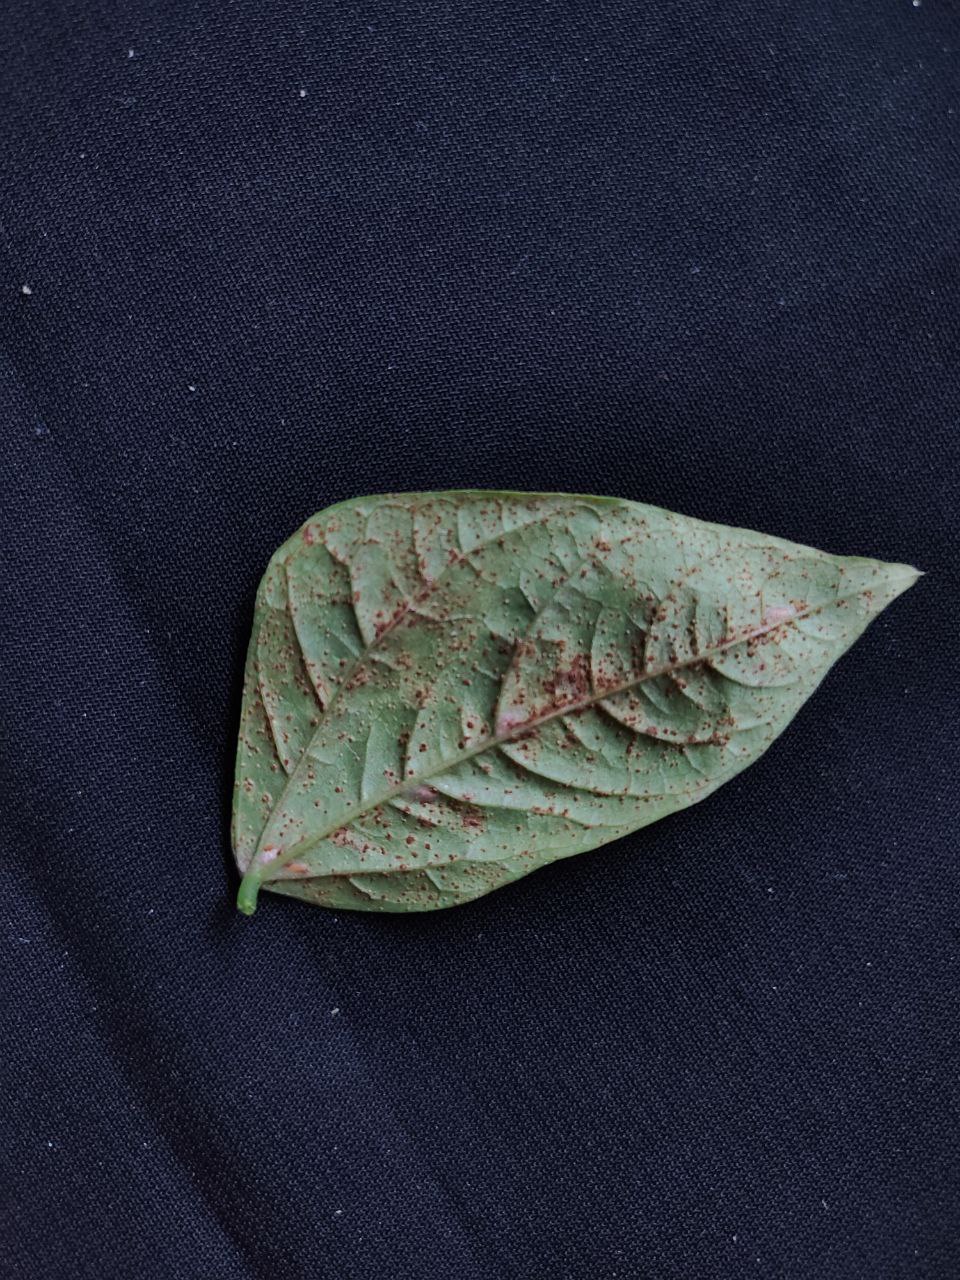
Crop: cowpea
Leaf condition: Septoria leaf spot